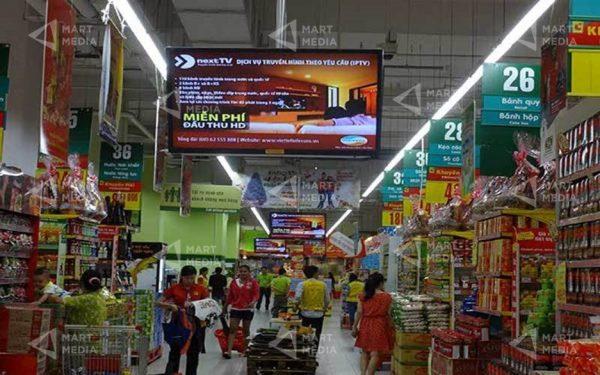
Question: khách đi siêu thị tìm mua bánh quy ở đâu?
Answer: ở quầy 26